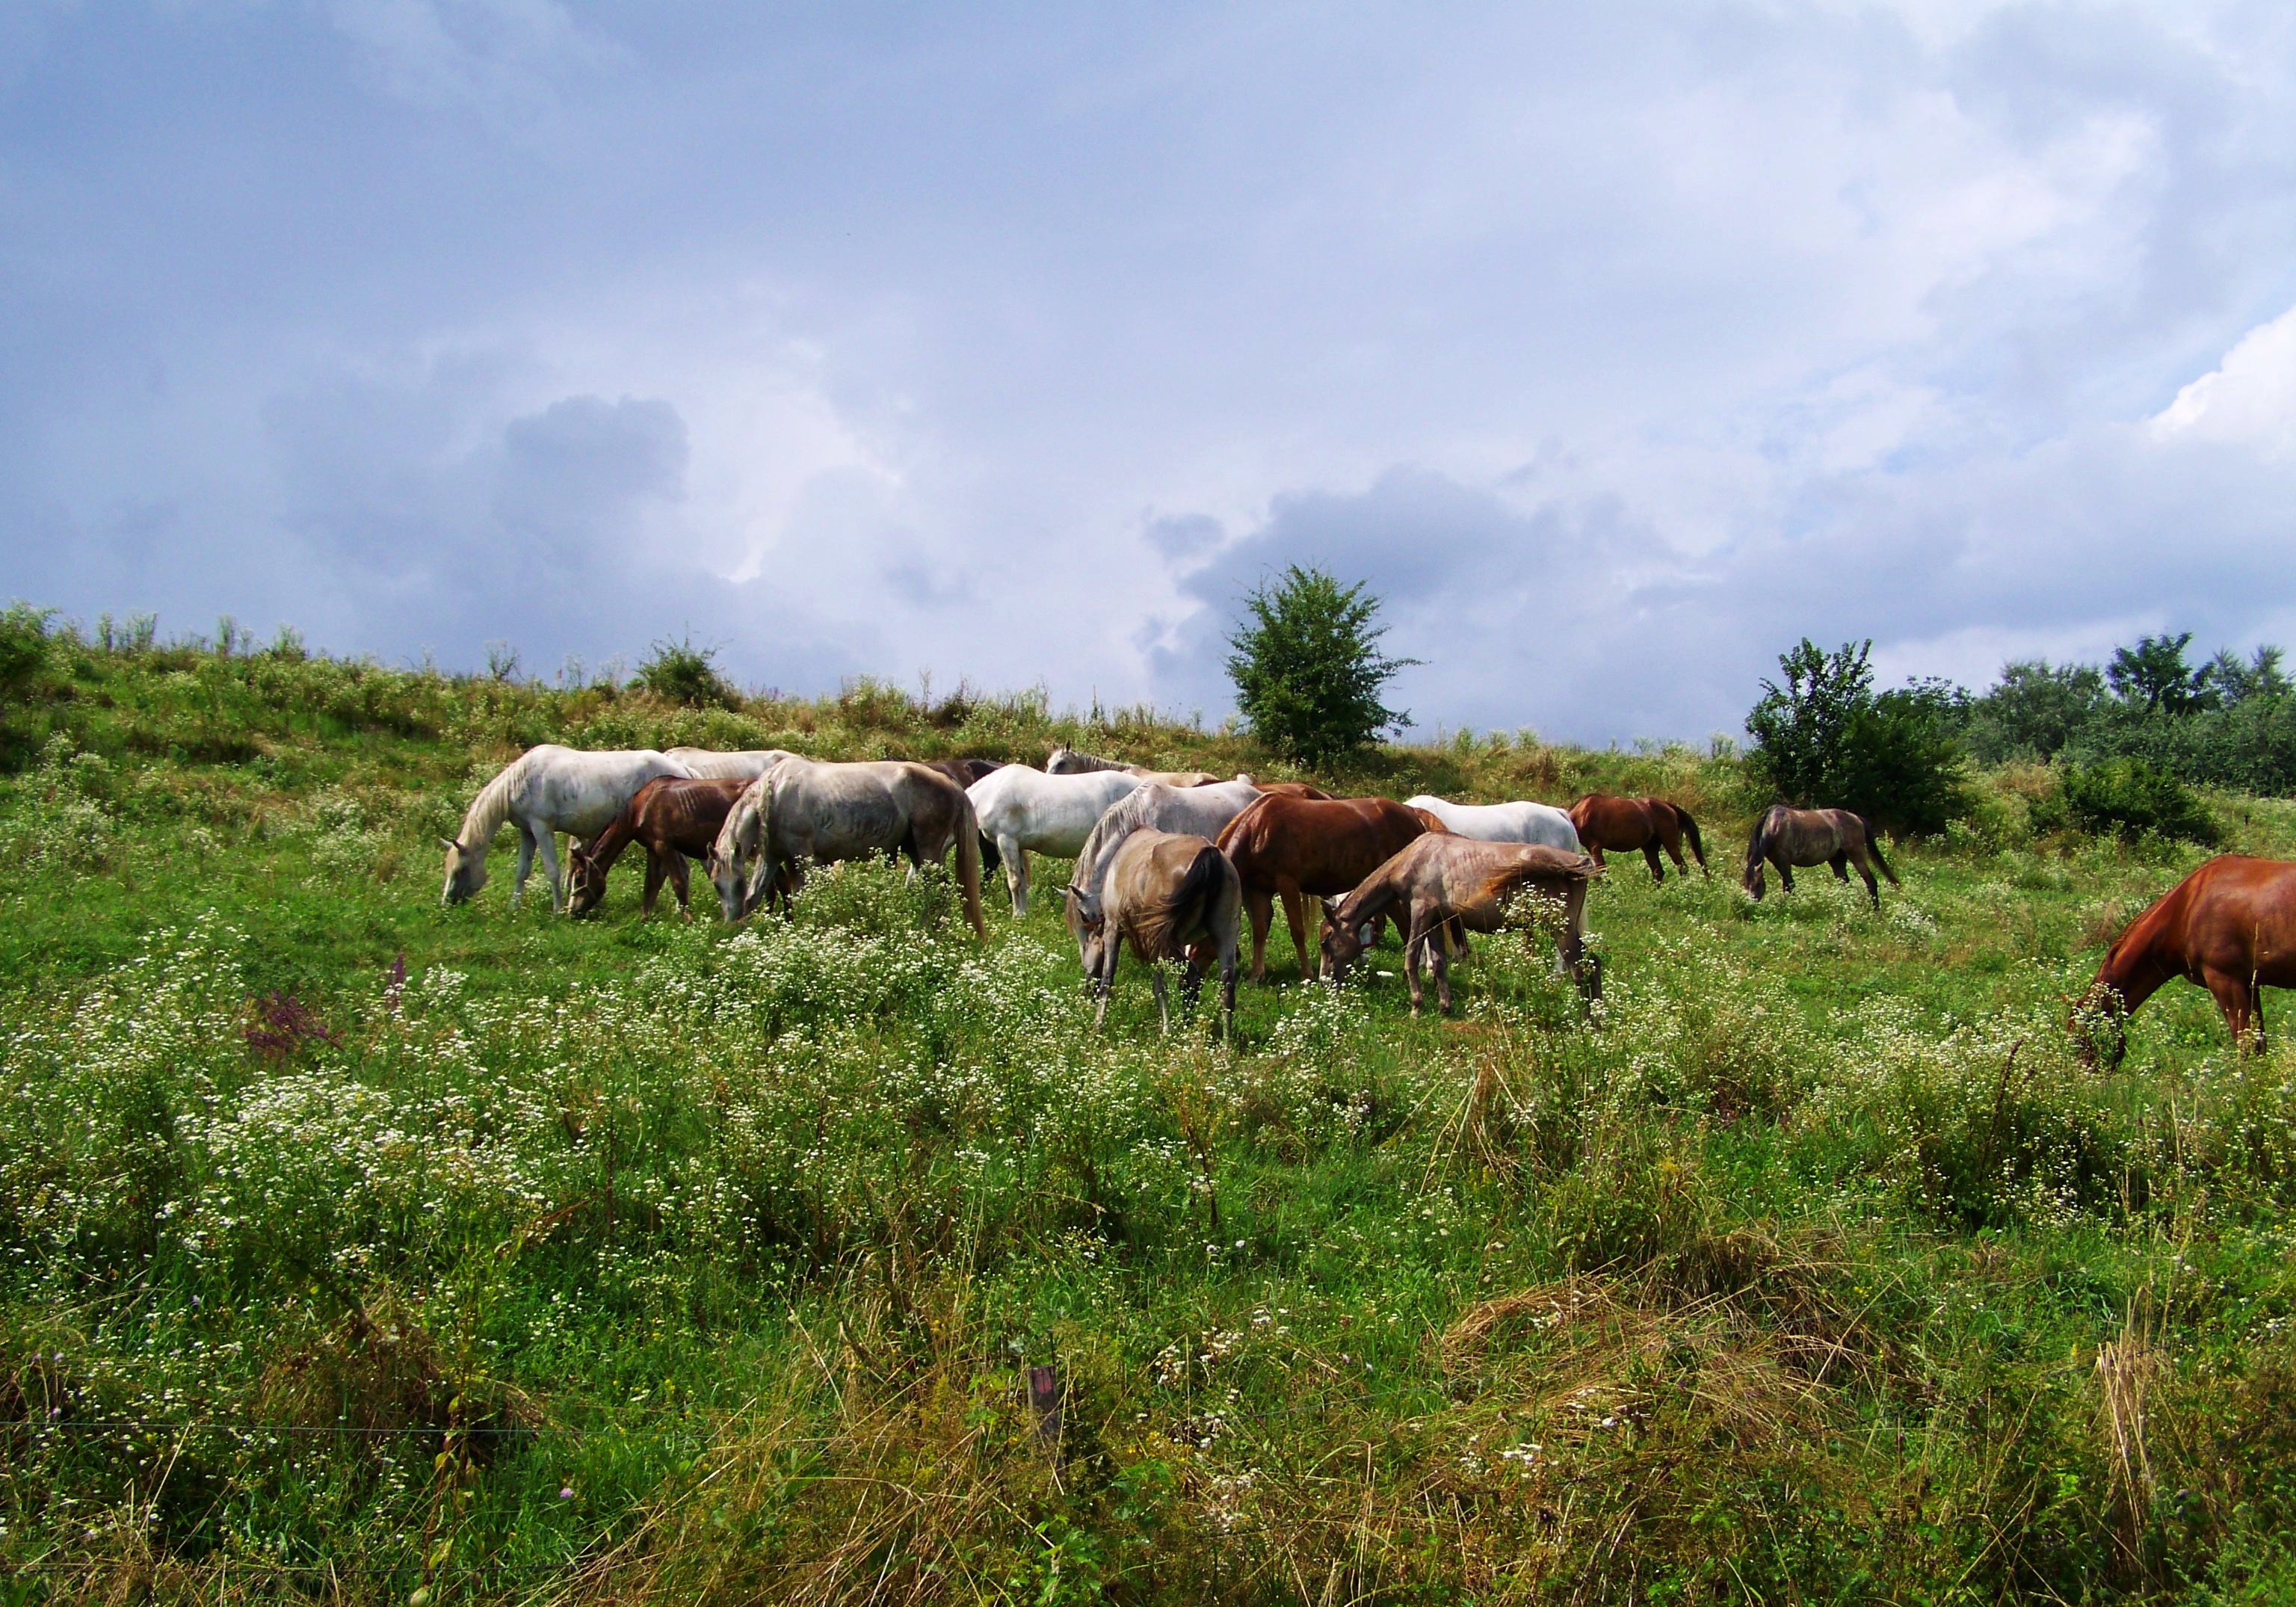
grass, field, farm, meadow, prairie, herd, pasture, grazing, ranch, agriculture, plain, horses, grassland, mare, habitat, ecosystem, steppe, rural area, ungulates, stud, natural environment, cattle like mammal